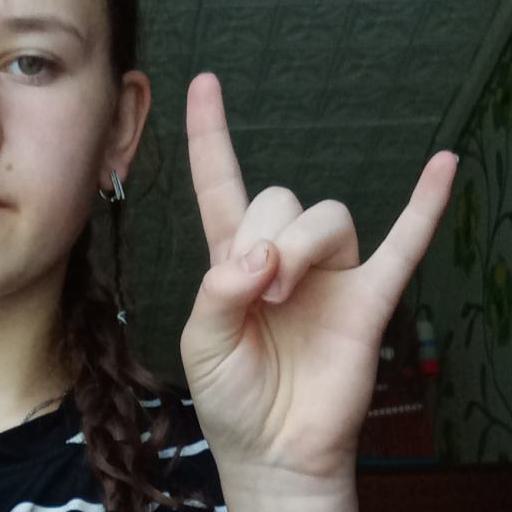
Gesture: rock